College town

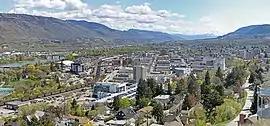
Thompson Rivers University is a major employer in the college town of Kamloops, British Columbia

In Europe, a university town is generally characterised by having an old university. The economy of the city is closely related with the university activity and highly supported by the entire university structure, which may include university hospitals and clinics, printing houses, libraries, laboratories, business incubators, student rooms, dining halls, students' unions, student societies, and academic festivities. Moreover, the history of the city is often intertwined with that of the university. Many European university towns have not merely been important places of science and education, but also centres of political, cultural and social influence throughout the centuries. In university towns such as Oxford, Cambridge, St Andrews and Durham, the town centre is dominated both physically and functionally by the university, with the result that the town has become identified with the university. While in many historical university towns, the town has grown up around the university, Durham is an example of a university town where the university has 'colonised' the town centre.